Rykov's second government

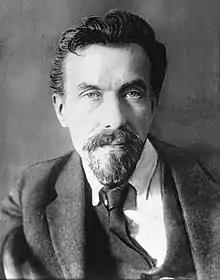

Rykov's Second Government was the cabinet of the Soviet Union established on February 2, 1924, with Alexei Rykov as the head of government, serving as the President of the Council of People's Commissars after Lenin's death on January 21, 1924.